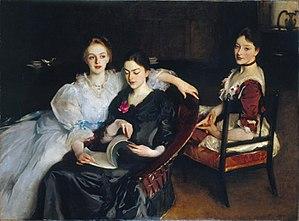
Les Demoiselles Vickers est un tableau réalisé par John Singer Sargent en 1884. Il fait partie de la série des portraits de la famille Vickers.
Cet article établit une liste de tableaux de John Singer Sargent, peintre américain né le 12 janvier 1856 à Florence et mort le 14 avril 1925 à Londres. Au long de sa carrière, Sargent a vécu essentiellement en Europe, où il a réalisé environ 900 peintures à l'huile et plus de 2 000 aquarelles, ainsi que de nombreux dessins au crayon et au fusain. La plupart de ses huiles sur toile sont des portraits.